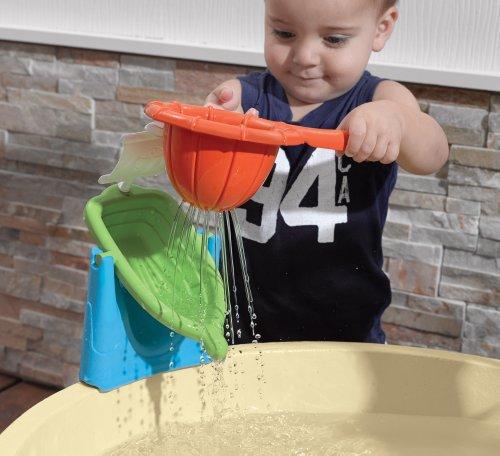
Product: Step2 Wild Whirlpool Water Table
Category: Toys & Games | Sports & Outdoor Play | Sand & Water Tables
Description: Table also includes a rotating octopus that creates a whirlpool effect.
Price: $34.99
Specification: ProductDimensions:31.5x31.5x28.5inches|ItemWeight:8.6pounds|ShippingWeight:10.85pounds(Viewshippingratesandpolicies)|ASIN:B00IGXUSGY|Itemmodelnumber:840100|Manufacturerrecommendedage:18months-15years